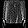
Label: Shirt